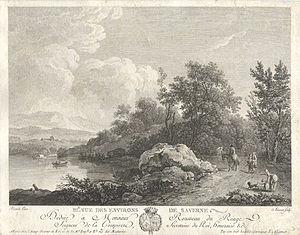
Jacques Aliamet
Jean Jacques Aliamet, né à Abbeville le 30 novembre 1726 et mort à Paris le 29 mai 1788, est un graveur et un marchand d'estampes français.